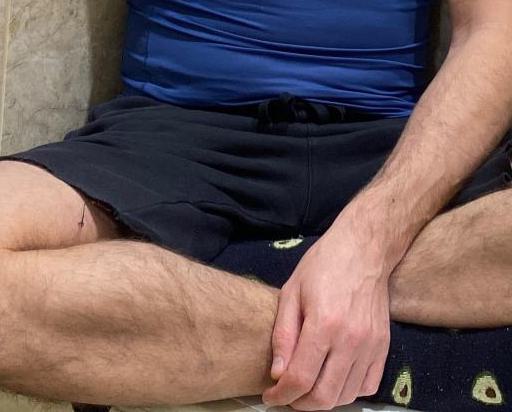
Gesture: no_gesture